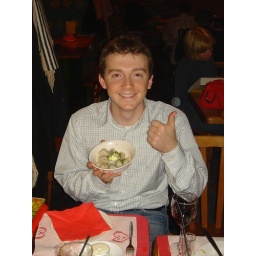
Thats me sitting in Kiev's Book Cafe with a bowl of vareniki